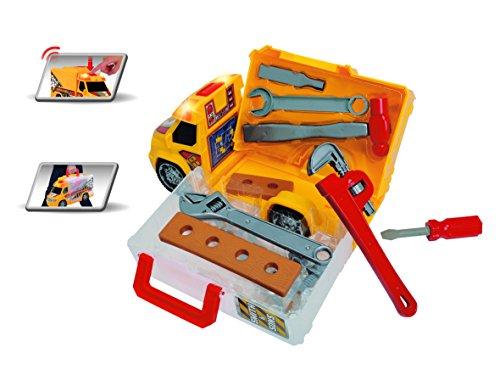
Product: Dickie Toys Push and Play Construction Handyman Case Vehicle
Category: Toys & Games | Dress Up & Pretend Play | Pretend Play | Play Tools
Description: Dickie Toys Push and Play Construction Handyman Case: handyman at work - come to us for versatile toys for your adventurous children.
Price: $14.12
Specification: ProductDimensions:13x5x7inches|ItemWeight:2.7pounds|ShippingWeight:2.78pounds(Viewshippingratesandpolicies)|DomesticShipping:ItemcanbeshippedwithinU.S.|InternationalShipping:ThisitemcanbeshippedtoselectcountriesoutsideoftheU.S.LearnMore|ASIN:B01BYKCVP6|Itemmodelnumber:203726004AMU|Manufacturerrecommendedage:36months-15years|Batteries:2AAbatteriesrequired.(included)